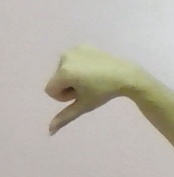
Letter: waw